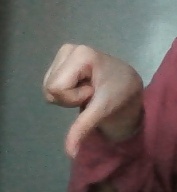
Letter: waw